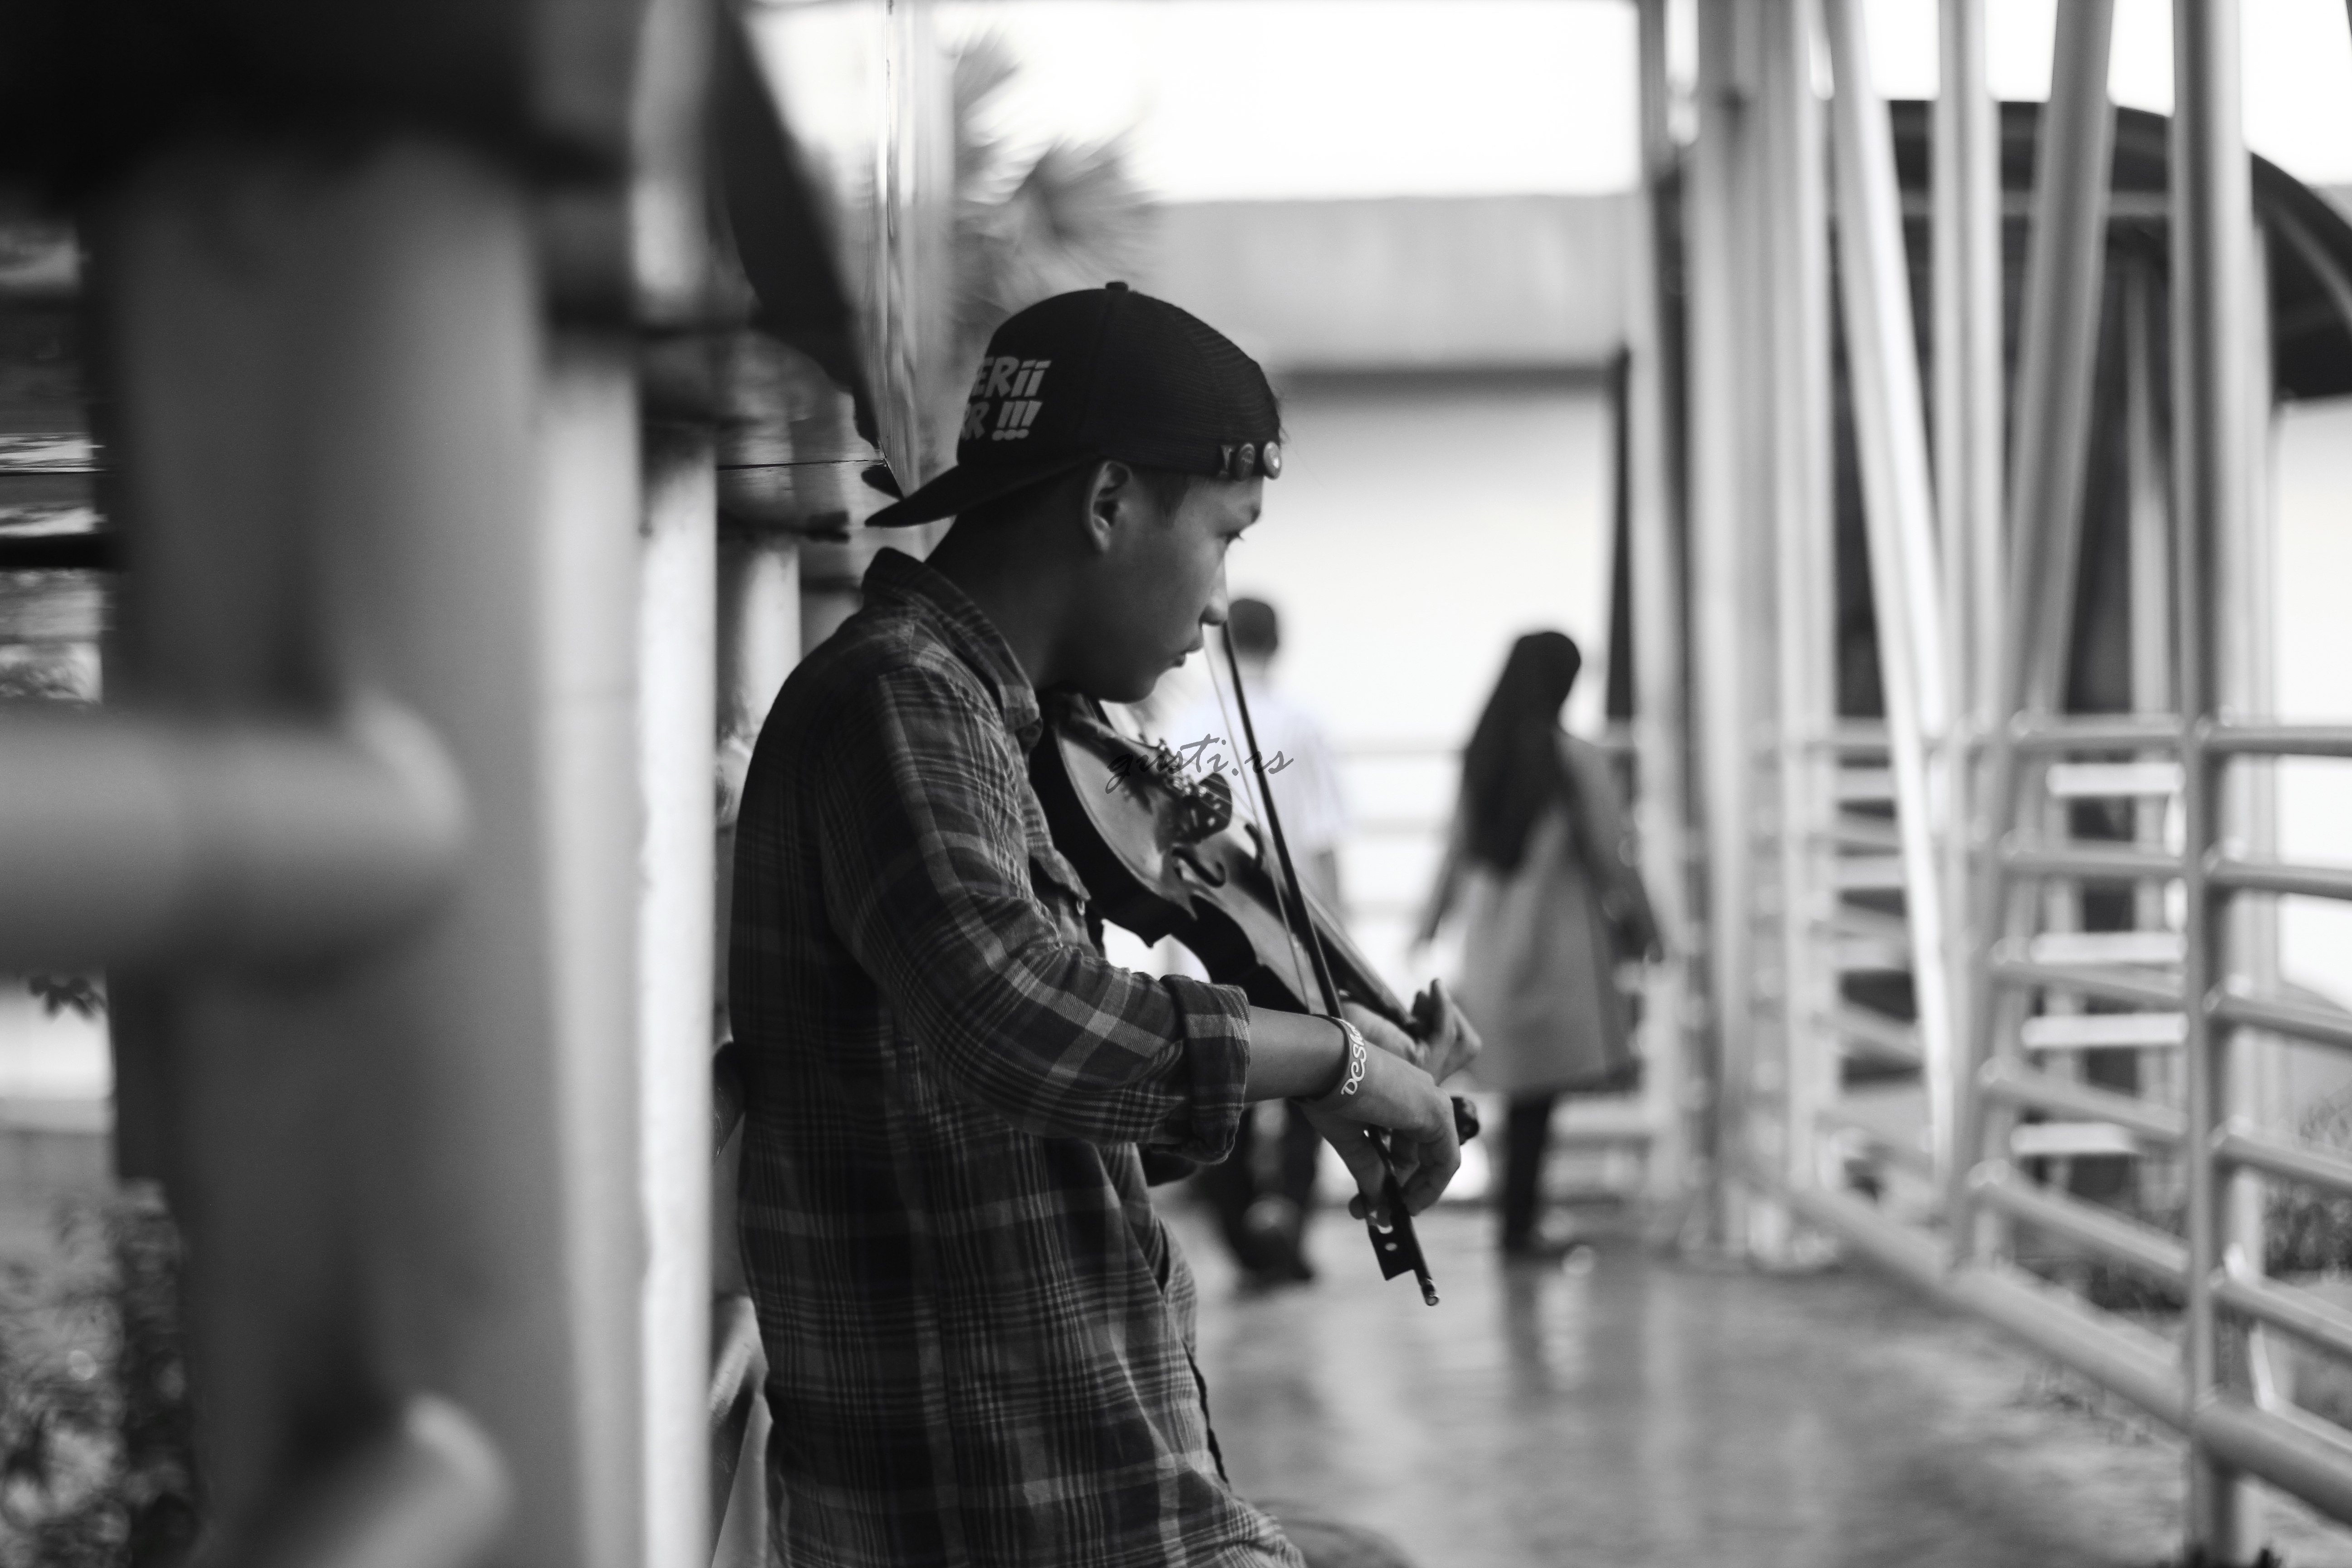
boy, white, black, photograph, black and white, monochrome, monochrome photography, snapshot, photography, street, child, style